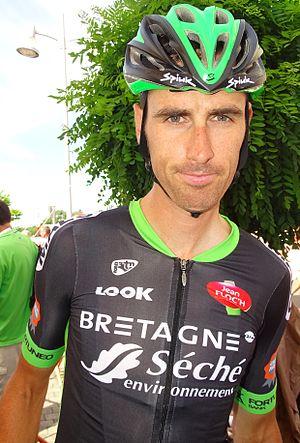
Reportage réalisé le mercredi 22 juillet à l'occasion du départ du Grand Prix Pino Cerami 2015 à Saint-Ghislain, Belgique.
Jean-Marc Bideau, né le 8 avril 1984 à Quimperlé, est un coureur cycliste français, professionnel de 2007 à 2016.